Asiento de Negros

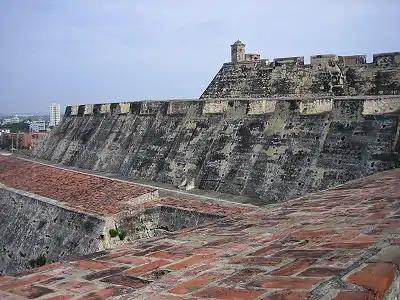
San Felipe, Spanish fort in Cartagena (Colombia).

Following the establishment of the Portuguese colony of Angola in 1575, and the gradual replacement of São Tomé by Brazil as the primary producer of sugar, Angolan interests came to dominate the trade, and it was Portuguese financiers and merchants who obtained the larger-scale, comprehensive asiento that was established in 1595 during the period of the Iberian Union. The asiento was extended to the importation of African slaves to Brazil, with those holding asientos for the Brazilian slave trade often also trading slaves in Spanish America. Spanish America was a major market for African slaves, including many of whom exceeded the quota of the asiento license and were illegally sold. From the period between 1595 and 1622, approximately half of all imported slaves were destined for Mexico. Most smuggled slaves were not brought by freelance traders.